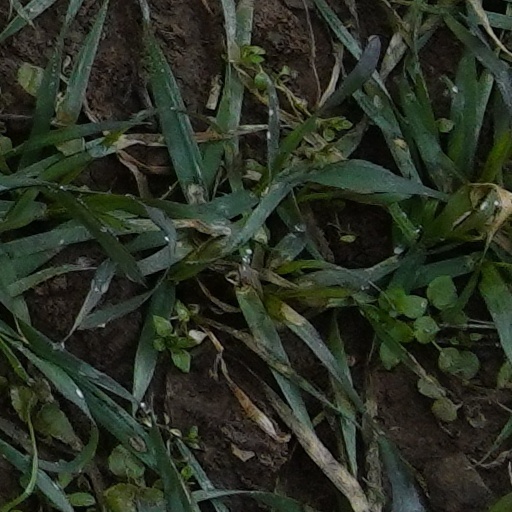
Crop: wheat